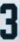
Number: 3